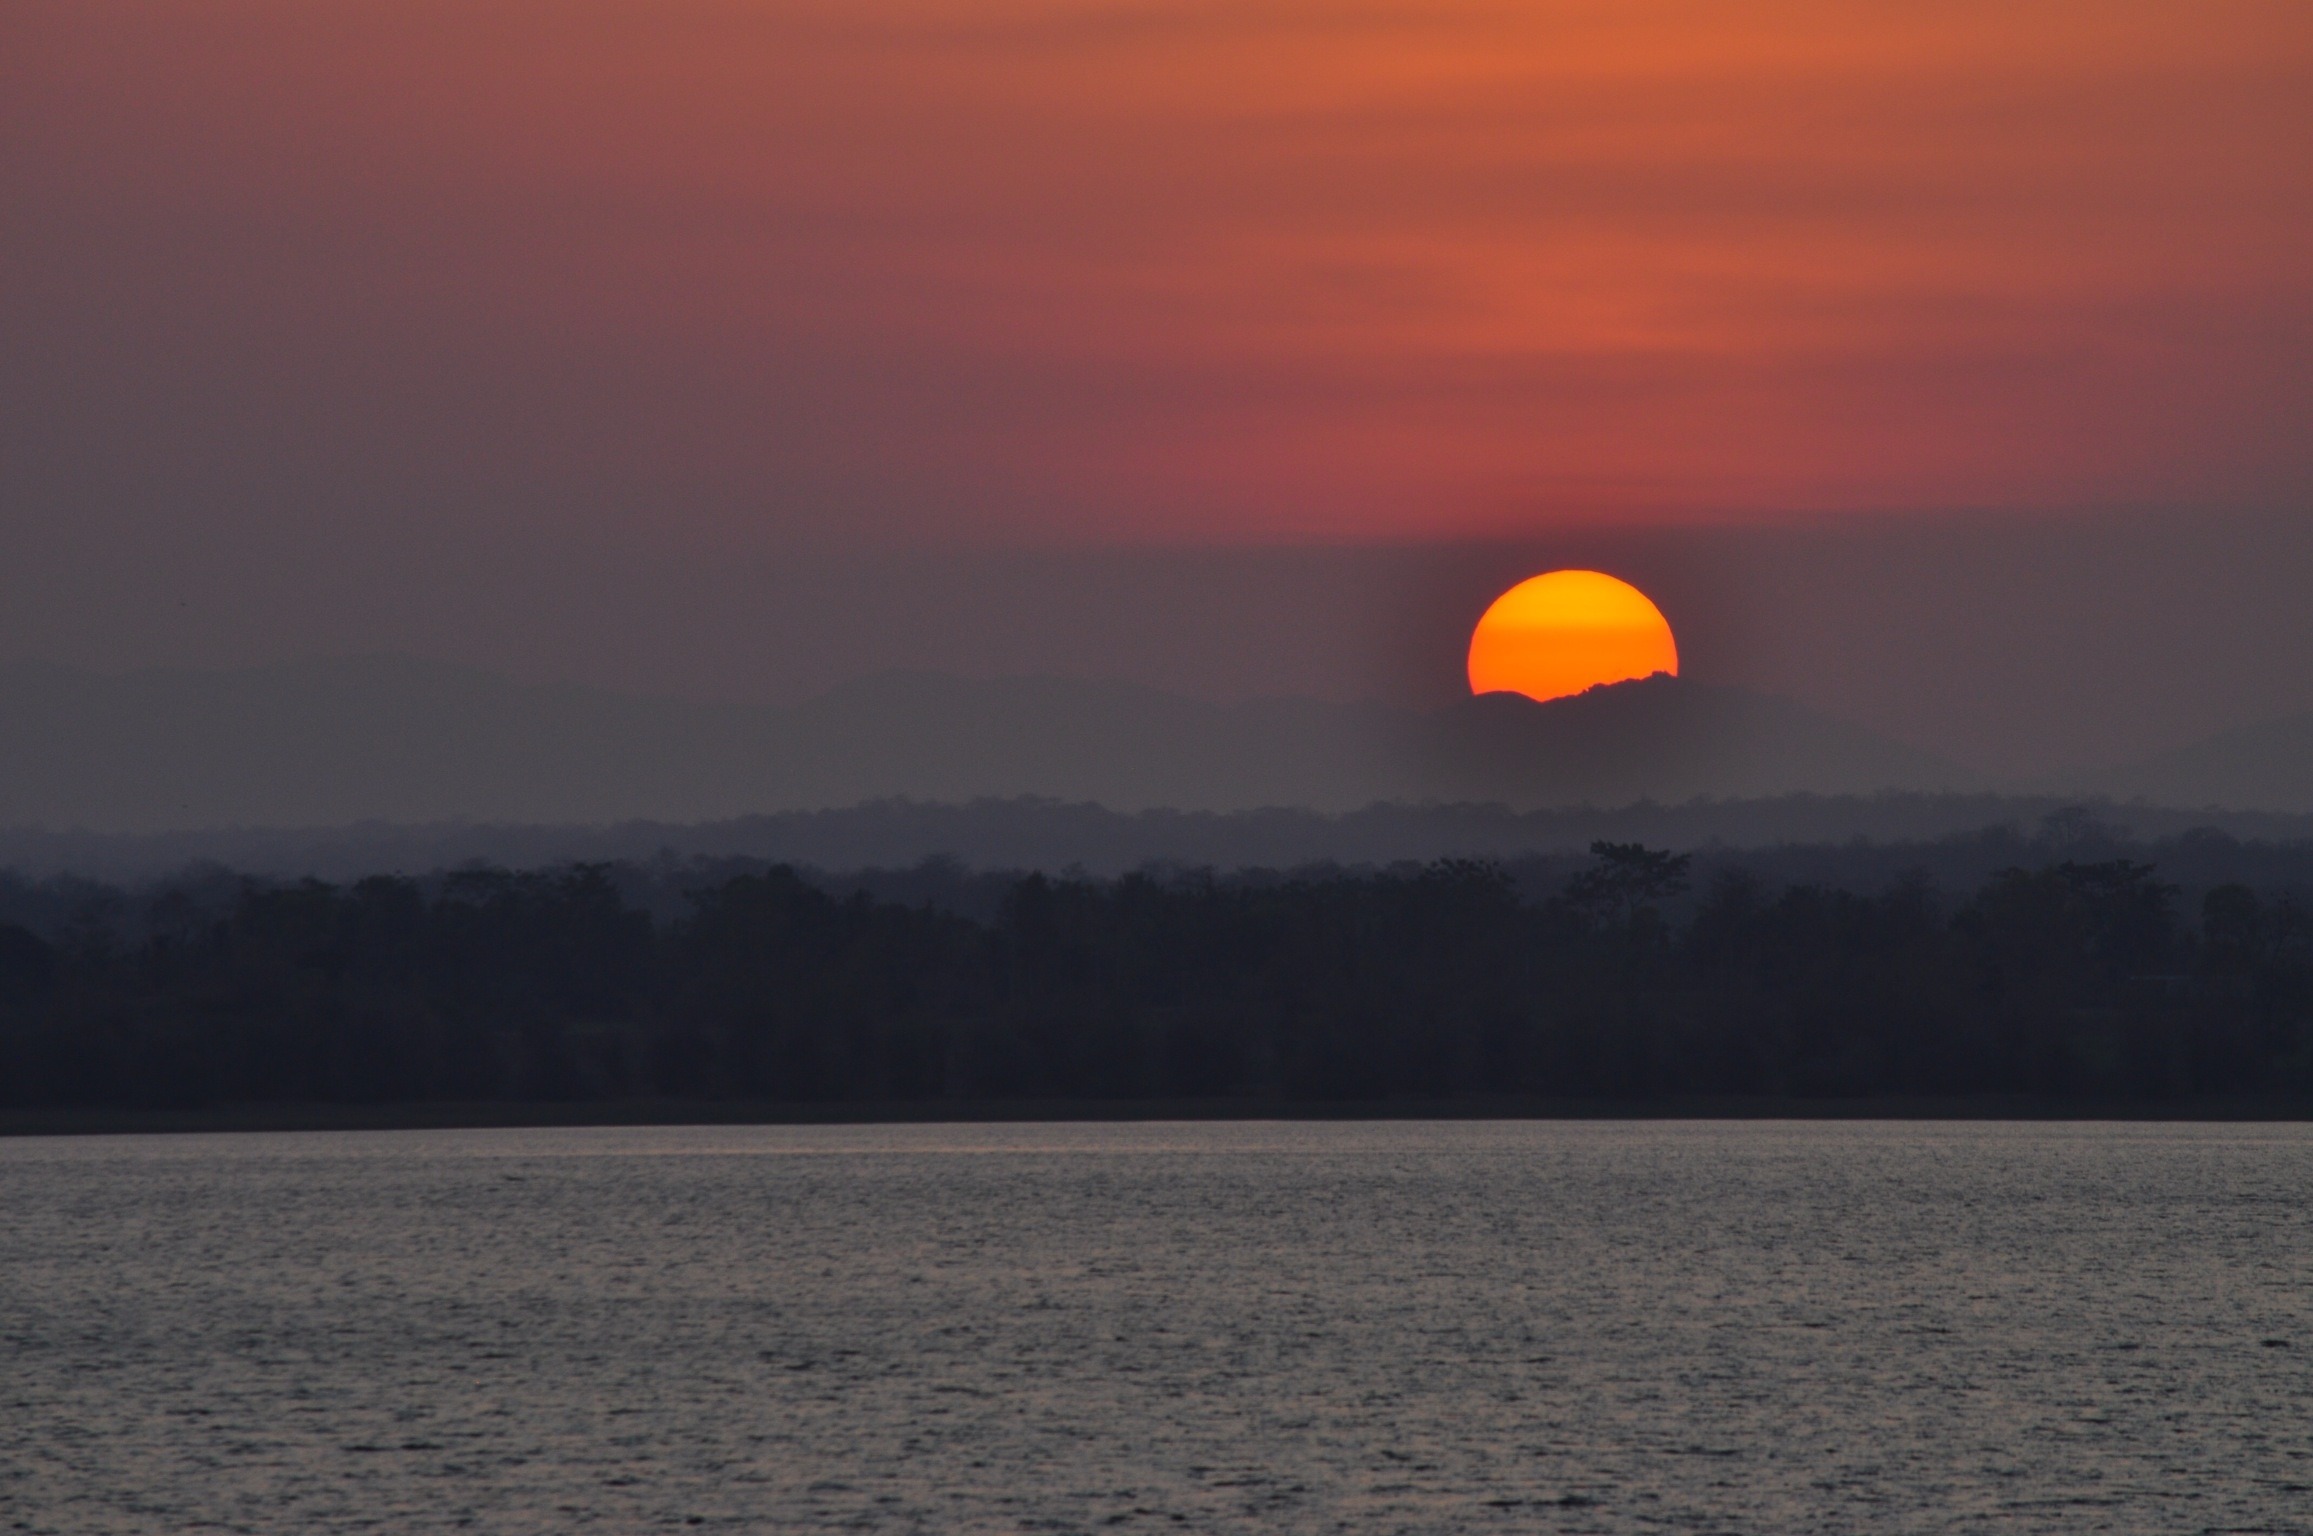
sea, water, nature, horizon, silhouette, glowing, cloud, sky, sun, sunrise, sunset, sunlight, cloudy, morning, star, shore, lake, dawn, atmosphere, dark, dusk, evening, orange, golden, reflection, tranquil, scenic, scenery, calm, colorful, moon, trees, lights, clouds, rivers, rays, dramatic, shiny, sunsets, shining, afterglow, shines, astronomical object, glows, mornings, dawns, atmospheric phenomenon, atmosphere of earth, sunrises